Grainstone

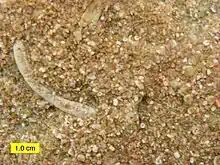
Grainstone in the Dunham Classification (Brassfield Formation near Fairborn, Ohio). Grains are crinoid fragments.

Under the Dunham classification (Dunham, 1962) system of limestones, a grainstone is defined as a grain-supported carbonate rock that contains less than 1% mud-grade material. This definition has recently been clarified as "a carbonate-dominated rock that does not contain any carbonate mud and where less than 10% of the components are larger than 2 mm." The spaces between grains may be empty (pores) or filled by cement.